Solar traffic light

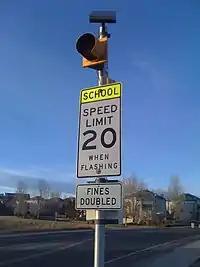
Solar-energy-powered school traffic light

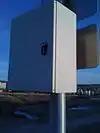
Solar Panel Battery Enclosure on Traffic Light

Most solar traffic lights use LED lamps as they are more reliable and have more advantages over other lighting devices like CFL lamps as they are more energy efficient, have a longer life span and turn on and turn off quickly.